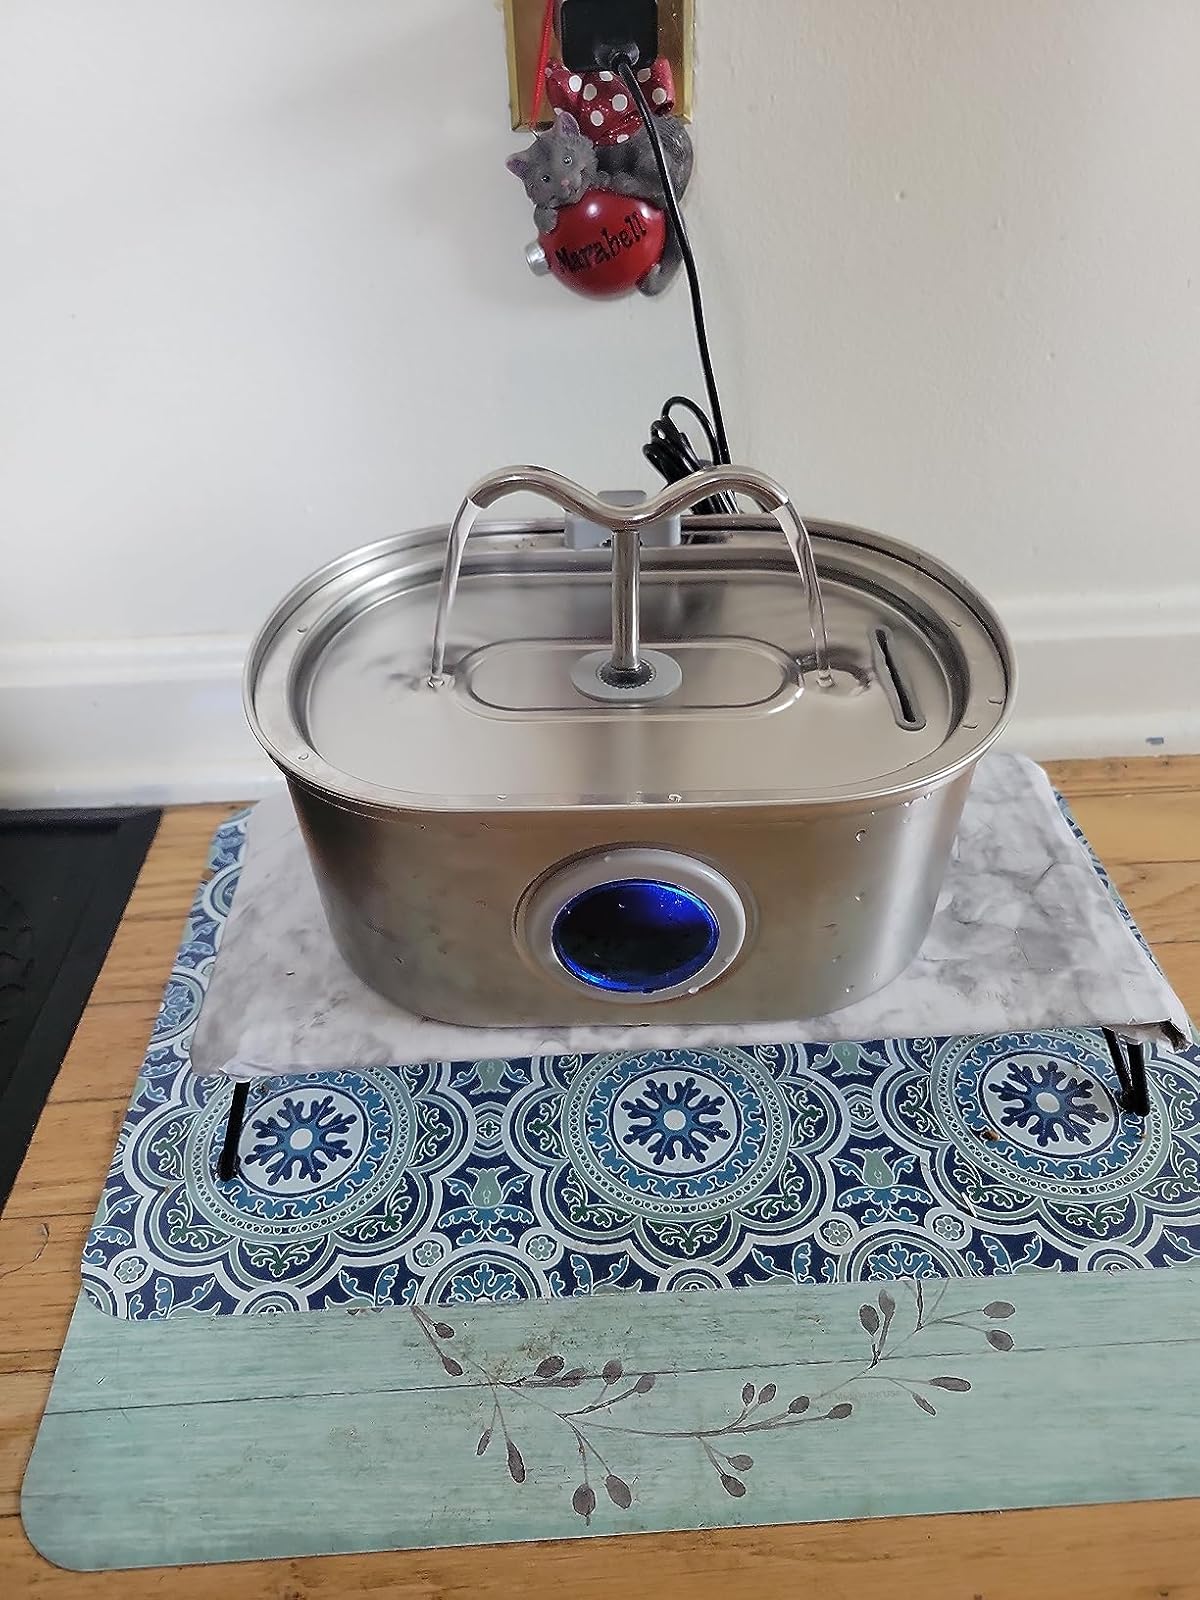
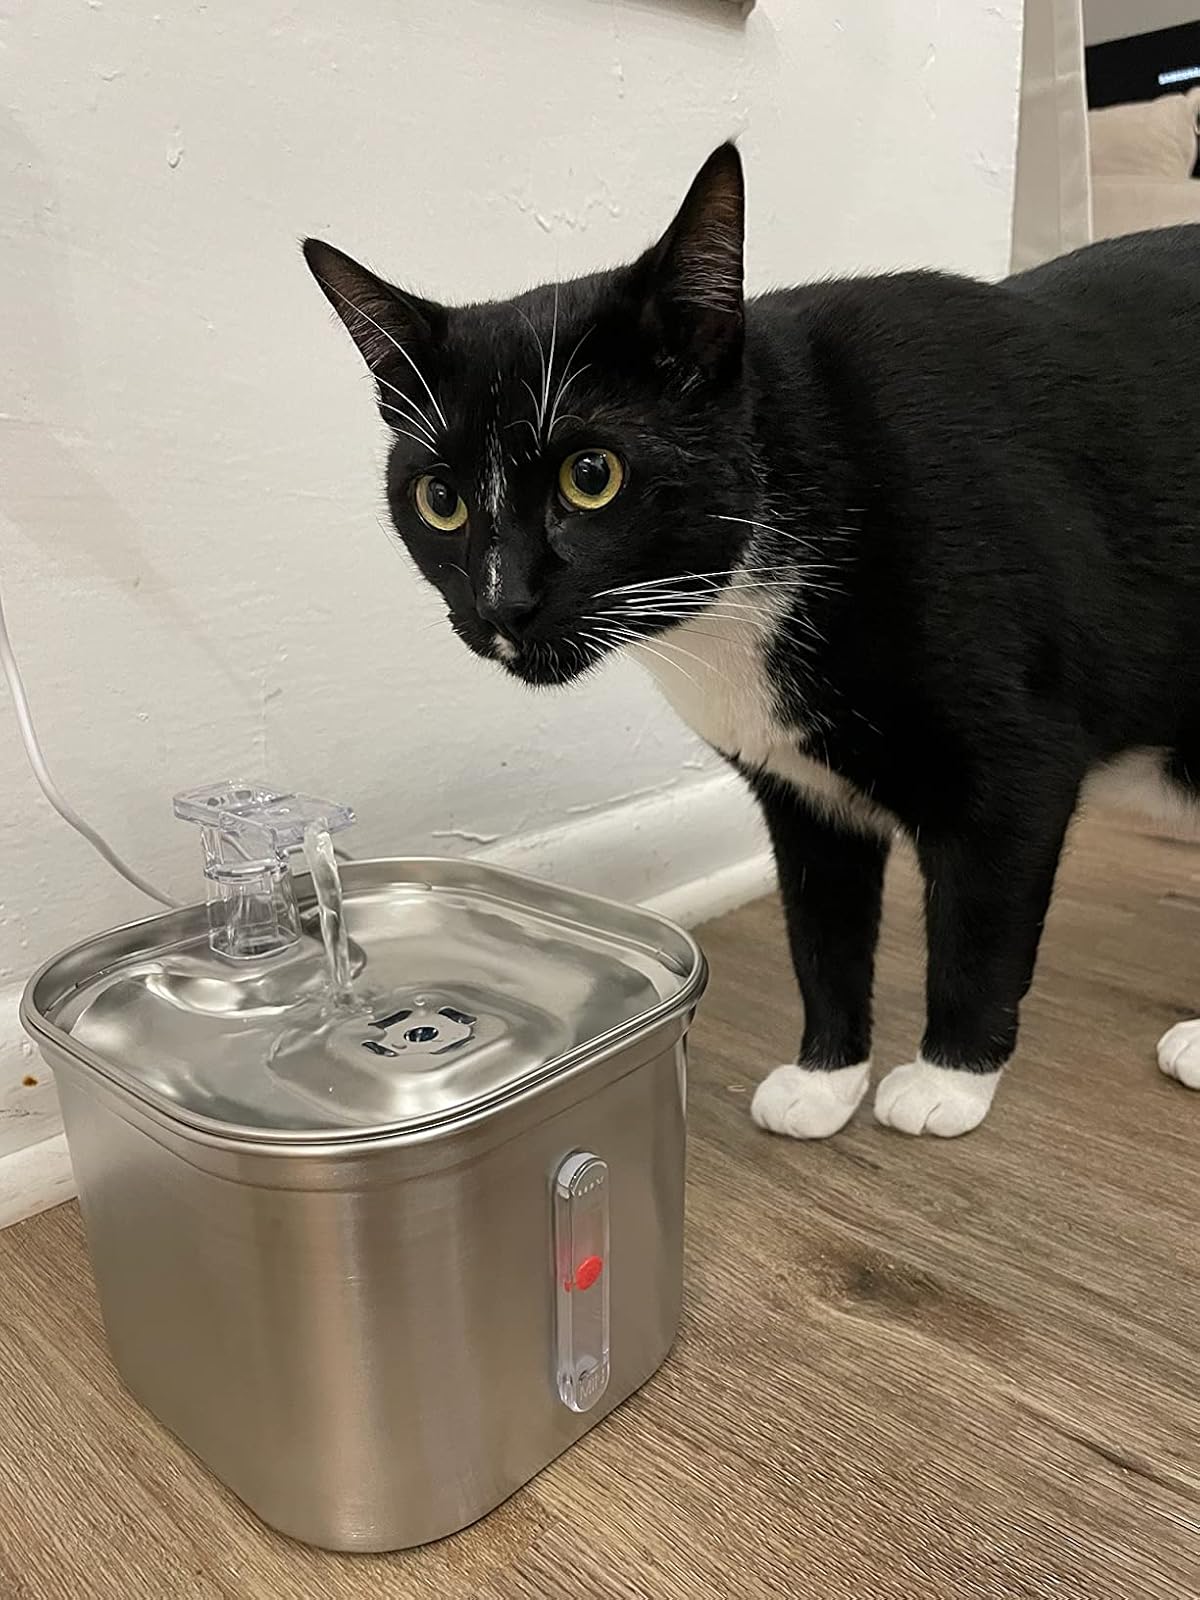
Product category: items_bowl
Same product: no